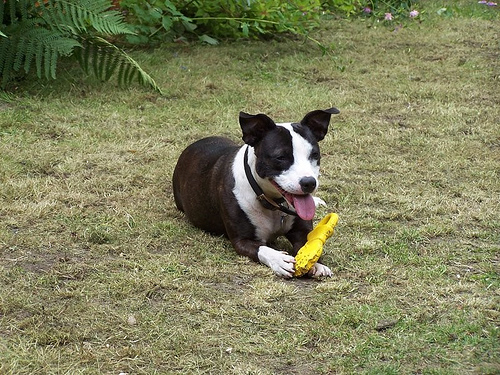
Animal: dog
Breed: staffordshire bull terrier